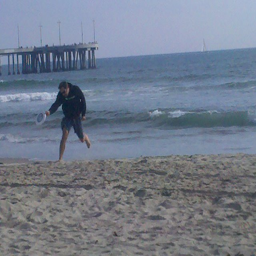
a man grabbing a frisbee on a quiet beach
a man on the beach by the ocean playing frisbee
A man plays with a Frisbee on the beach, near the ocean.
A man standing on a beach holds a frisbee.
The man is playing Frisbee on the beach.